A Letter from Helga

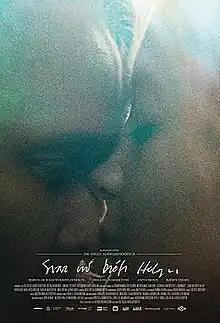
Film poster

A Letter from Helga is a 2022 Icelandic film written and directed by Ása Helga Hjörleifsdóttir.